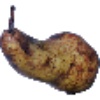
Label: pear_abate